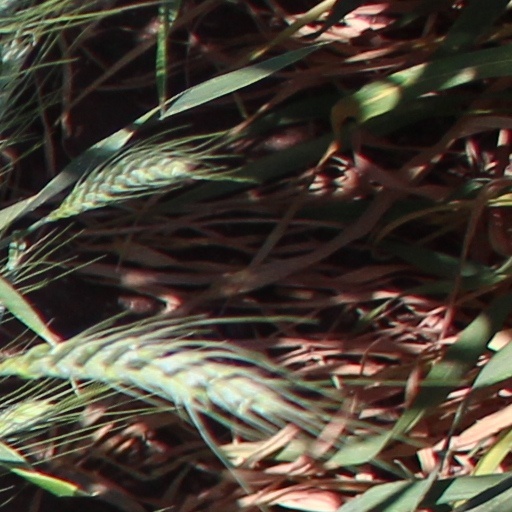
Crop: wheat